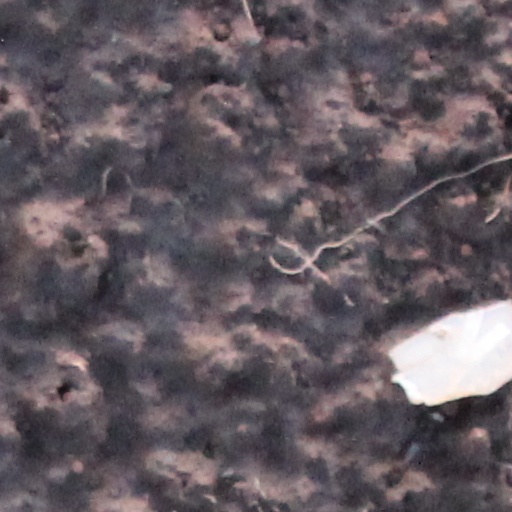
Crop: wheat